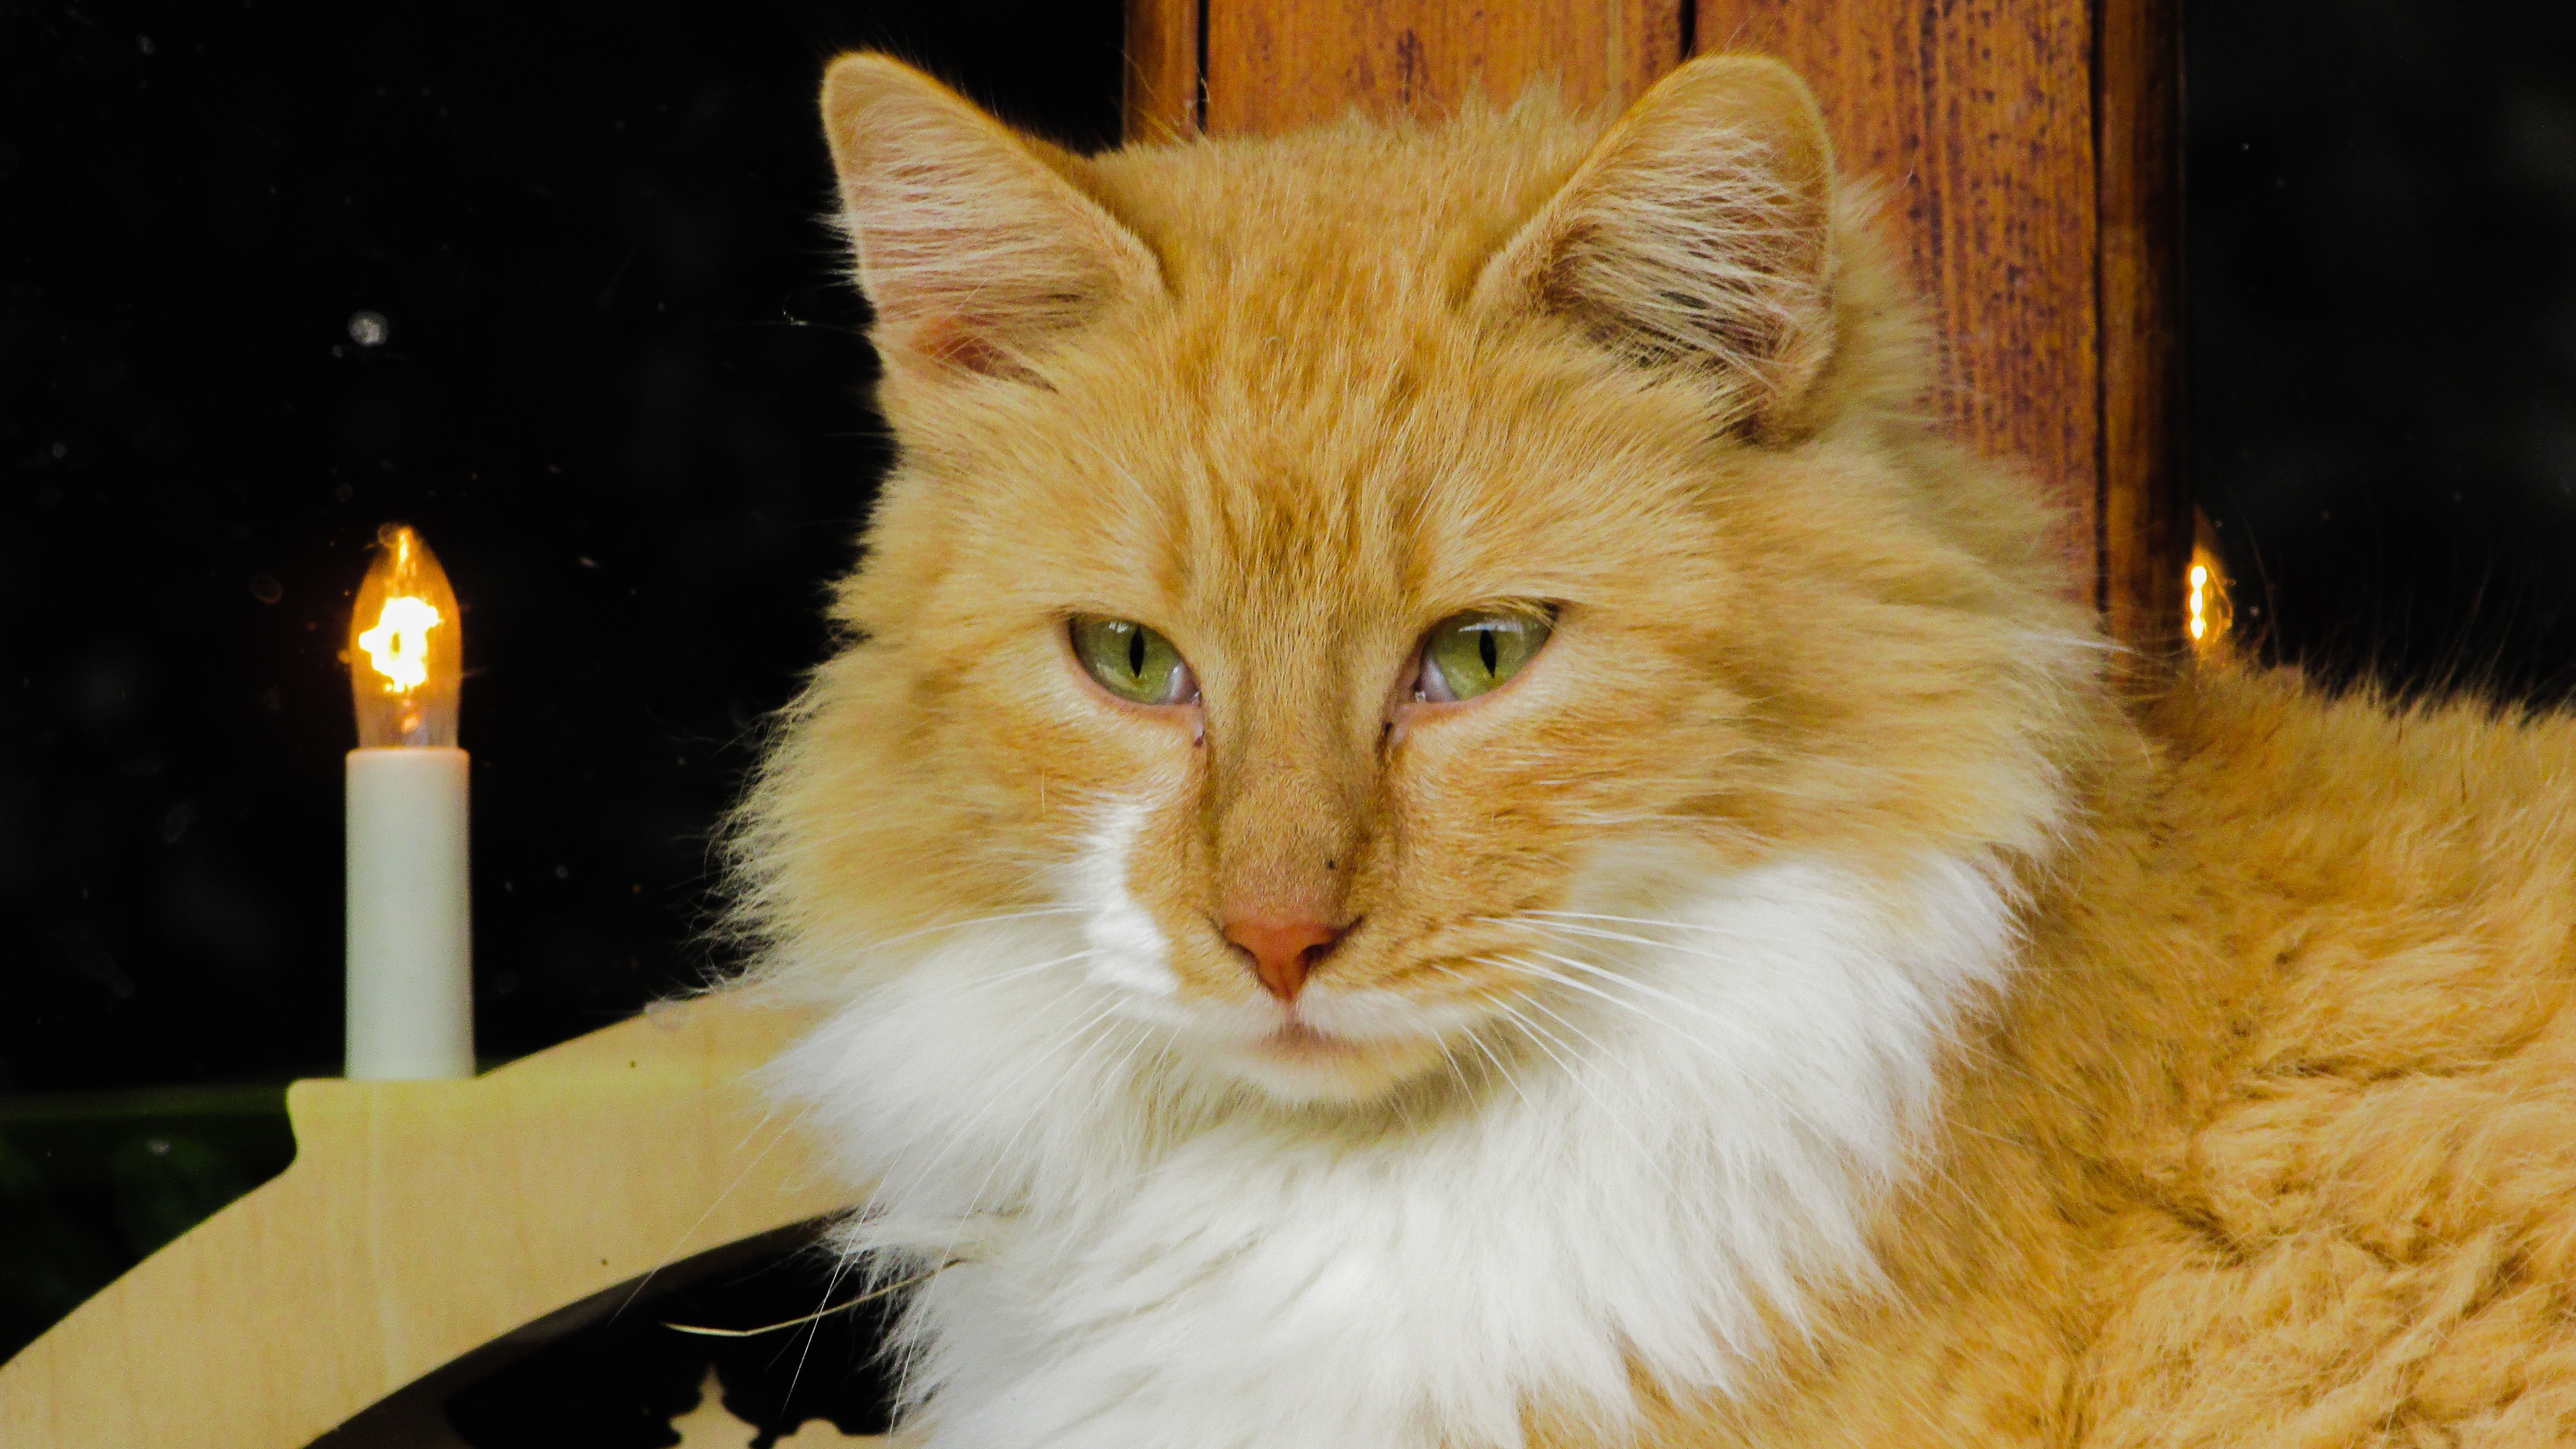
animal, cute, looking, fur, portrait, red, kitten, cat, mammal, fauna, eyes, whiskers, kitty, snout, beauty, elegant, siberian, seductive, attractive, glamour, norwegian forest cat, european shorthair, small to medium sized cats, cat like mammal, domestic short haired cat, domestic long haired cat, christmas cat, aegean cat